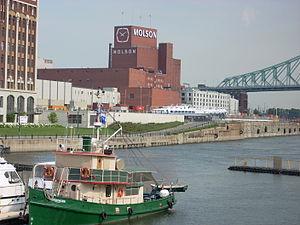
Molson Coors Canada ou Molson Brewing Company est une compagnie créée par la fusion de deux grandes brasseries nord-américaines : Molson du Canada et Coors des États-Unis, le 9 février 2005. La filiale canadienne de Molson Coors Brewing Company est une partie détenue par Brewers Retail Inc., l'exploitant de la chaîne ontarienne de vente au détail de bières The Beer Store. En 2011, c'est le « cinquième brasseur en importance au monde, avec 40 % du marché canadien et 29 % du marché américain ».